French cruiser Chasseloup-Laubat

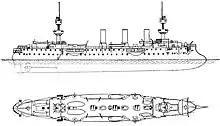
Simple sketch of a ship with a bulbous bow, two large masts, three smoke stacks, and four elliptical sponsons projecting from the sides of the vessel to carry the guns.

In response to a war scare with Italy in the late 1880s, the French Navy embarked on a major construction program in 1890 to counter the threat of the Italian fleet and that of Italy's ally Germany. The plan called for a total of seventy cruisers for use in home waters and overseas in the French colonial empire. The "Friant" class was the first group of protected cruisers to be authorized under the program.